Buddhism in Myanmar

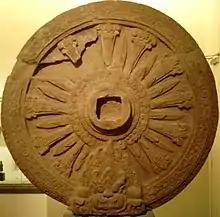

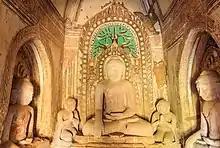

The early history of Buddhism in Burma is hard to decipher. Pali historical chronicles state that Ashoka sent two bhikkhus, Sona and Uttara, to "Suvaṇṇabhūmi" ("The Golden Land") around 228 BCE with other monks and sacred texts as part of his effort to spread Buddhism. The area has been recognized as being somewhere in ancient Southeast Asia, possibly in Thaton in lower Burma or Nakon Pathom in Thailand.